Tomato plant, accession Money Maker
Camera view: horizontal (90 deg, fisheye); turntable rotation: 150 degrees
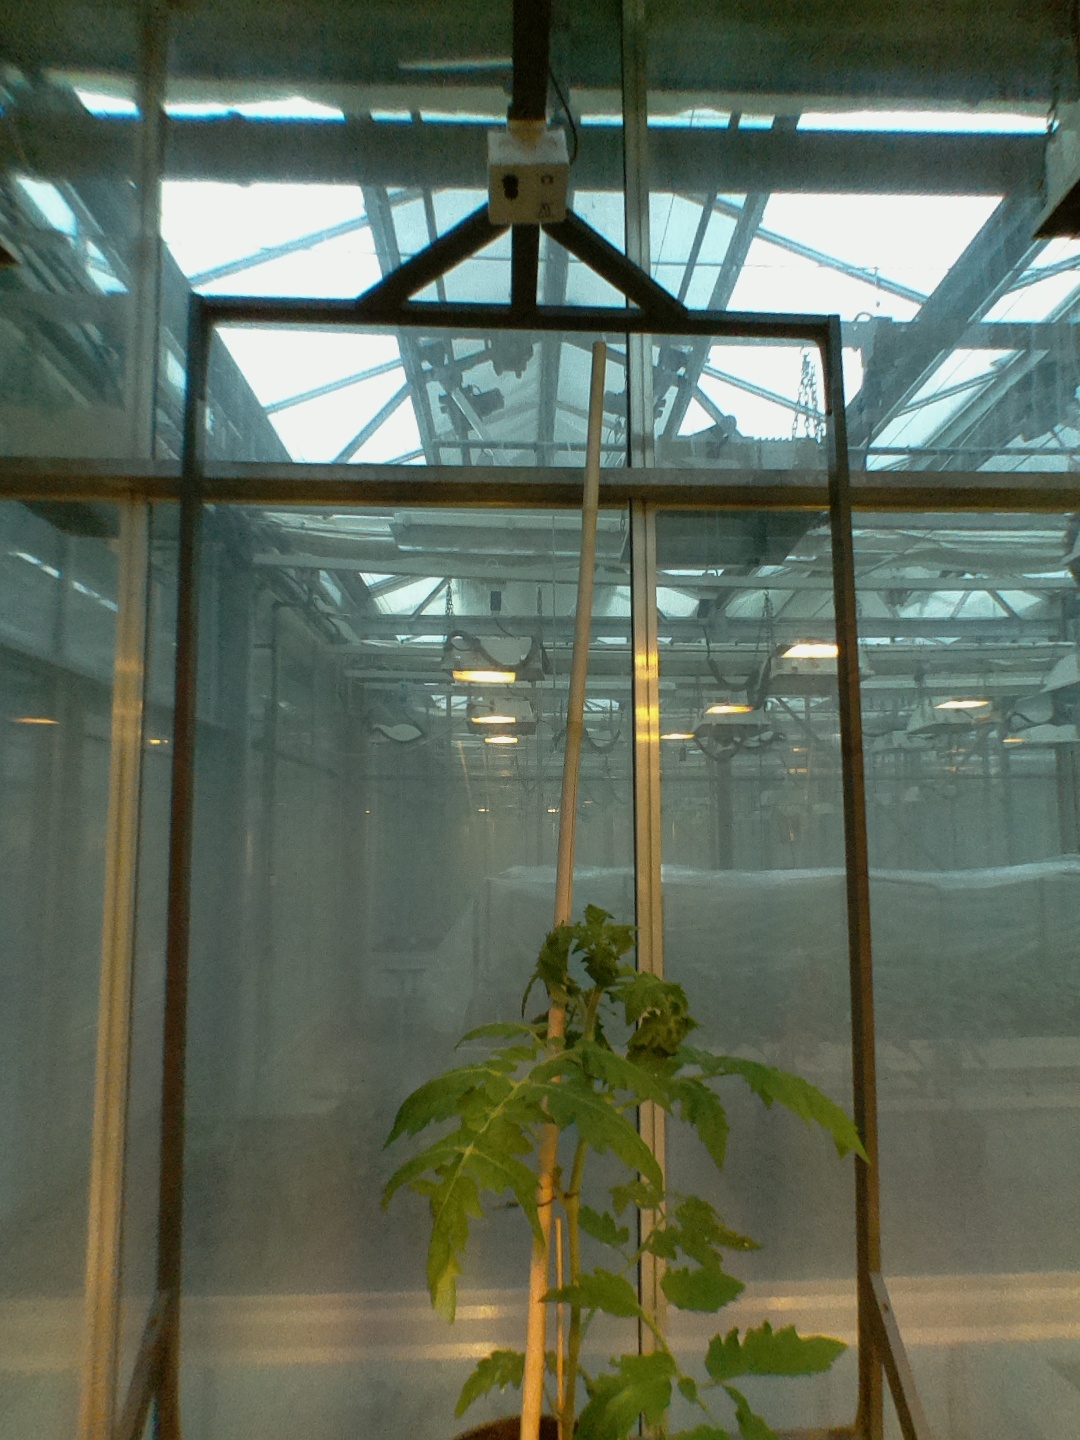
BBCH growth stage 14: 8 of true leaves visible